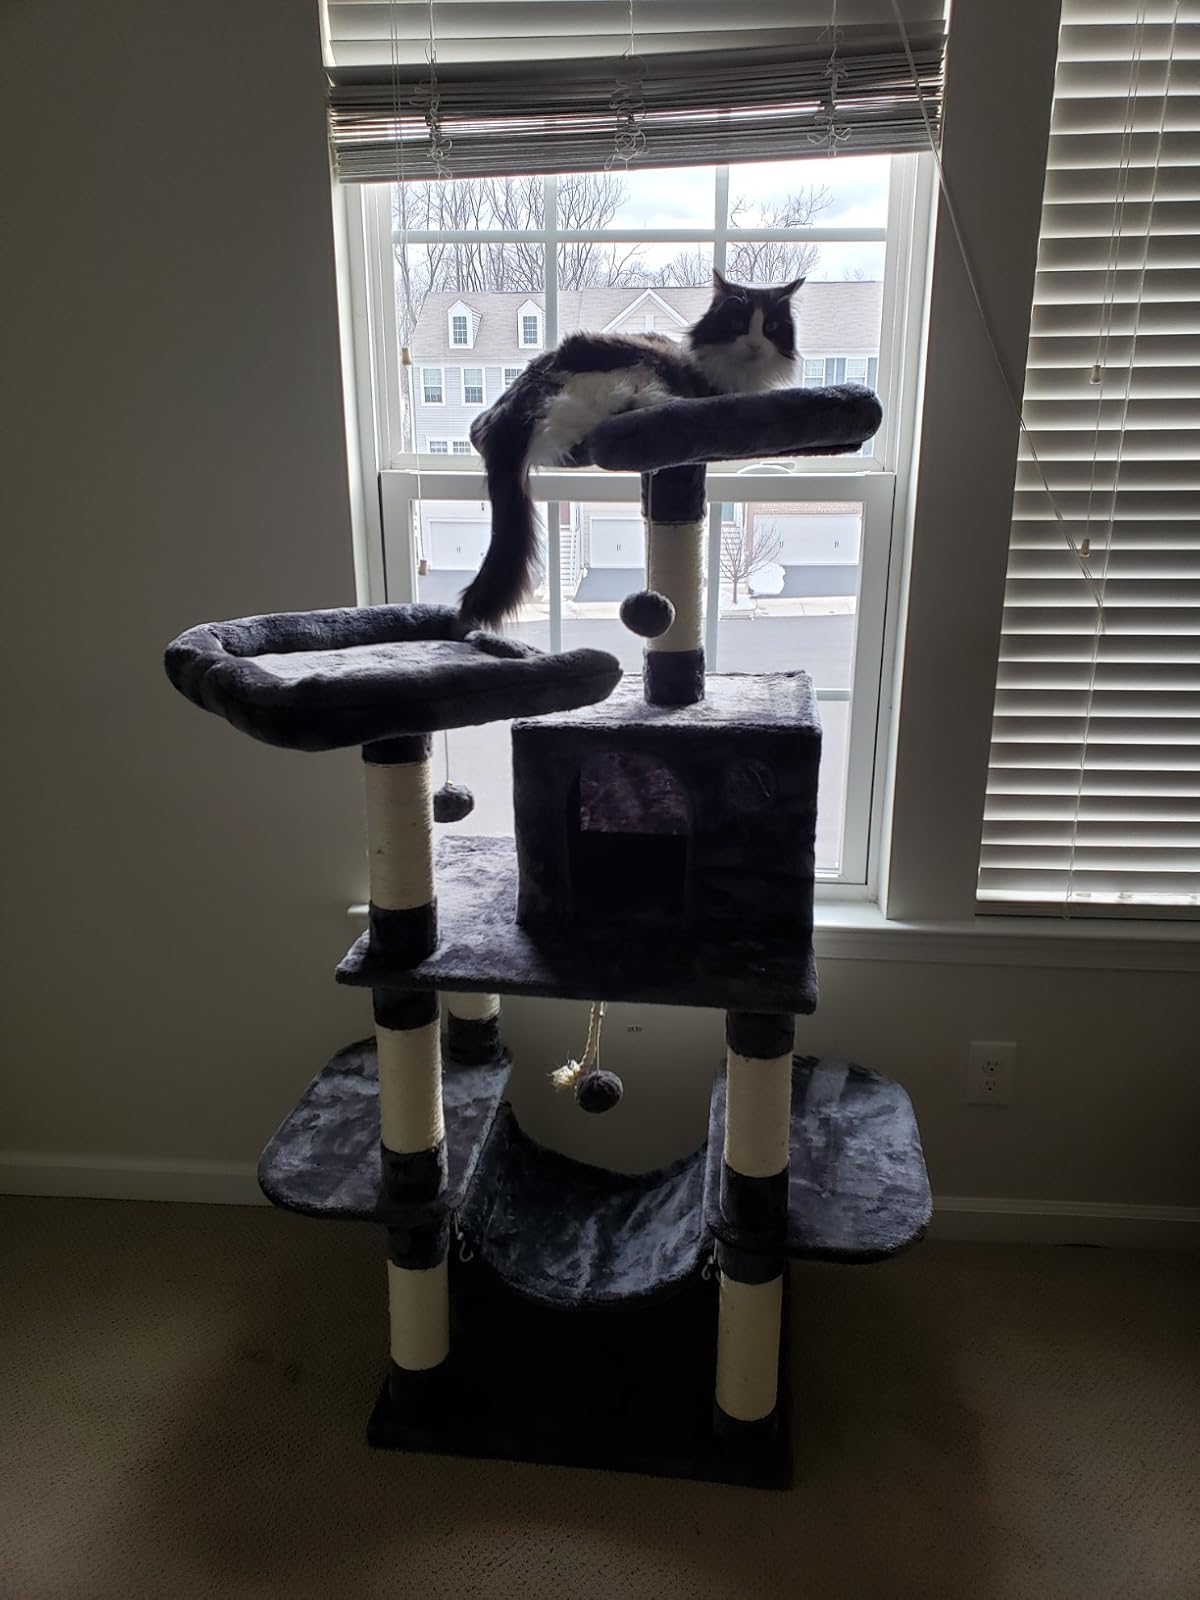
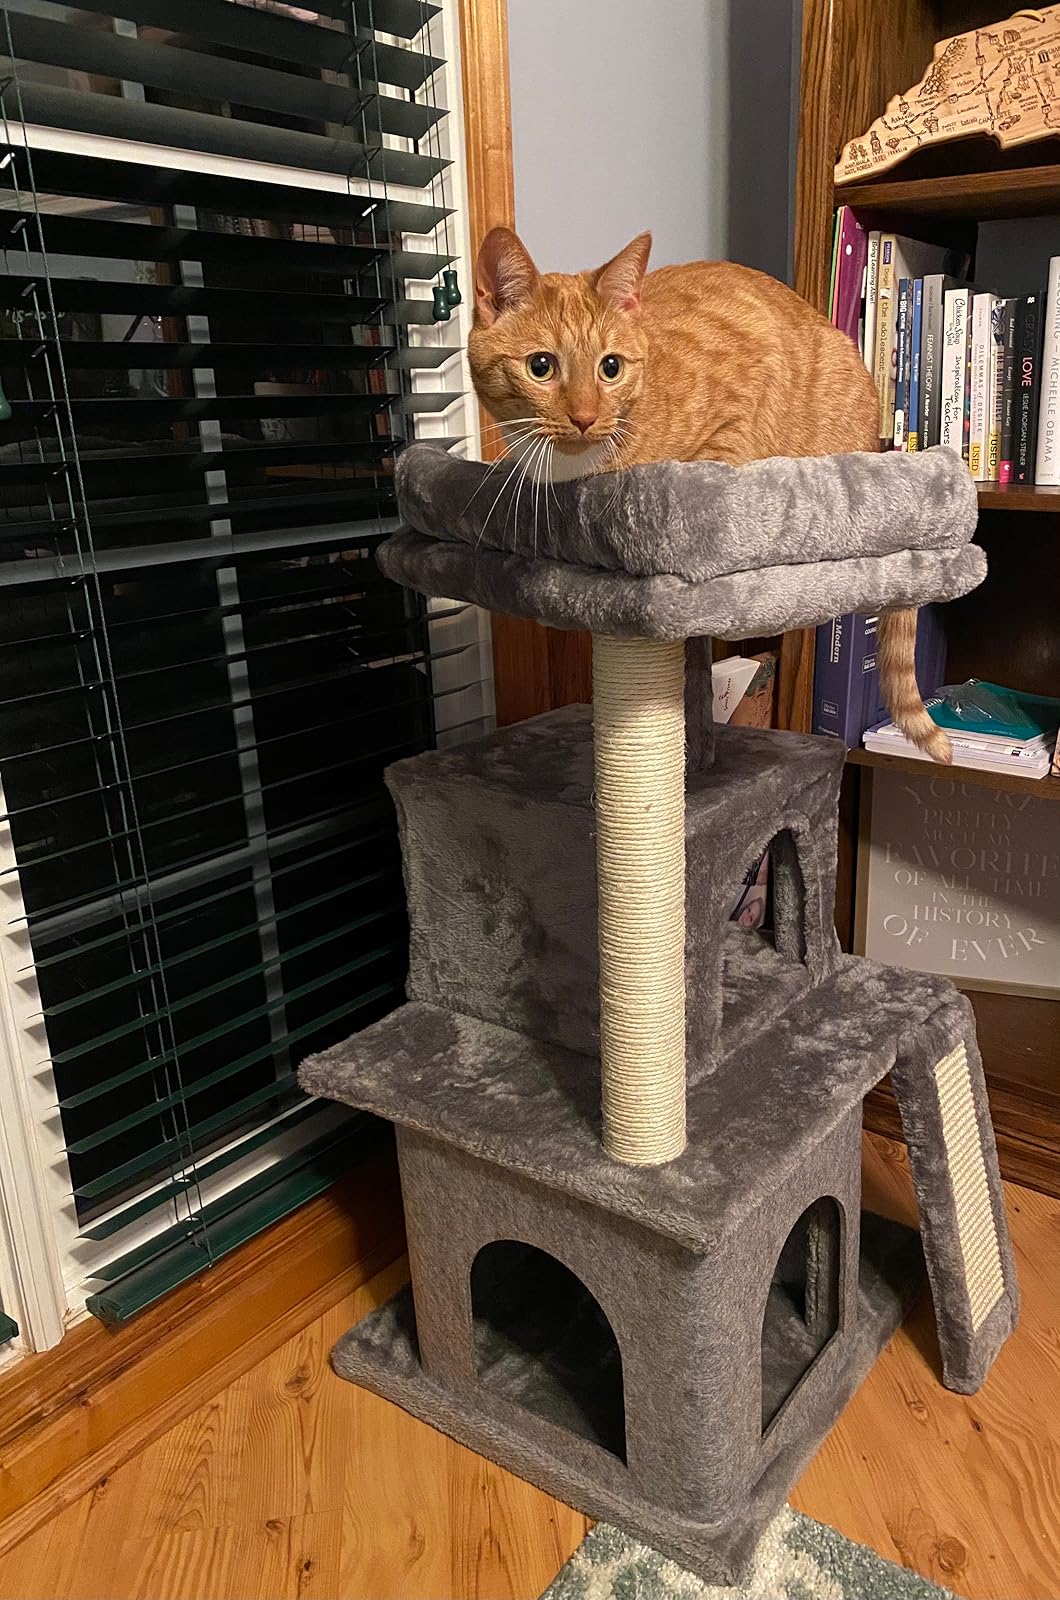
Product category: items_cat tree
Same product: no